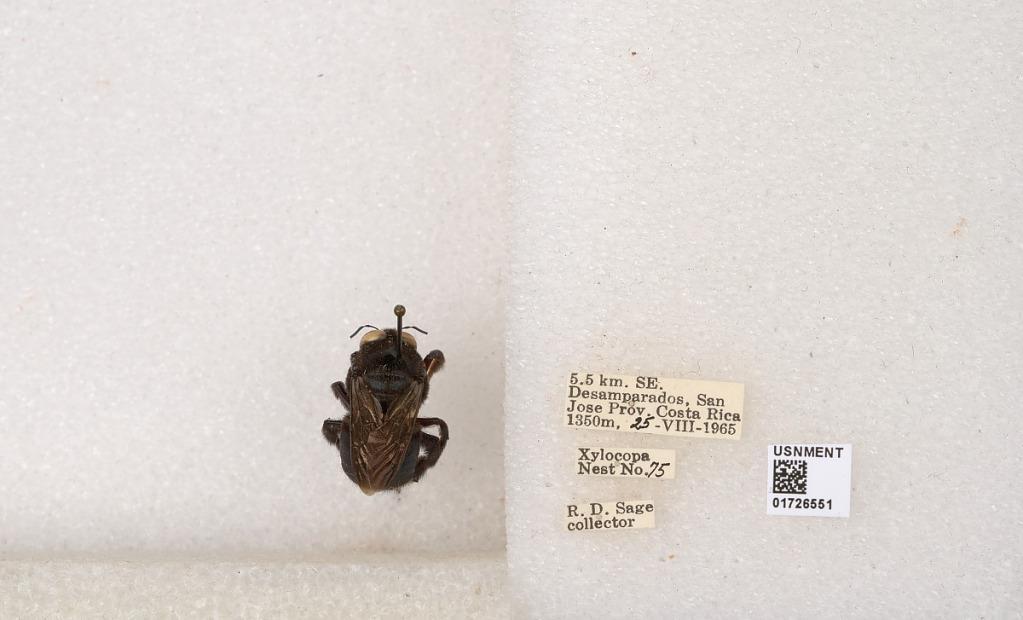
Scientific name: Xylocopa (Schonnherria) lateralis Say
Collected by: R. Sage
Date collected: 1965-8-25
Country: Costa Rica
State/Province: San Jose
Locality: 5.5 km. SE. Desamparados